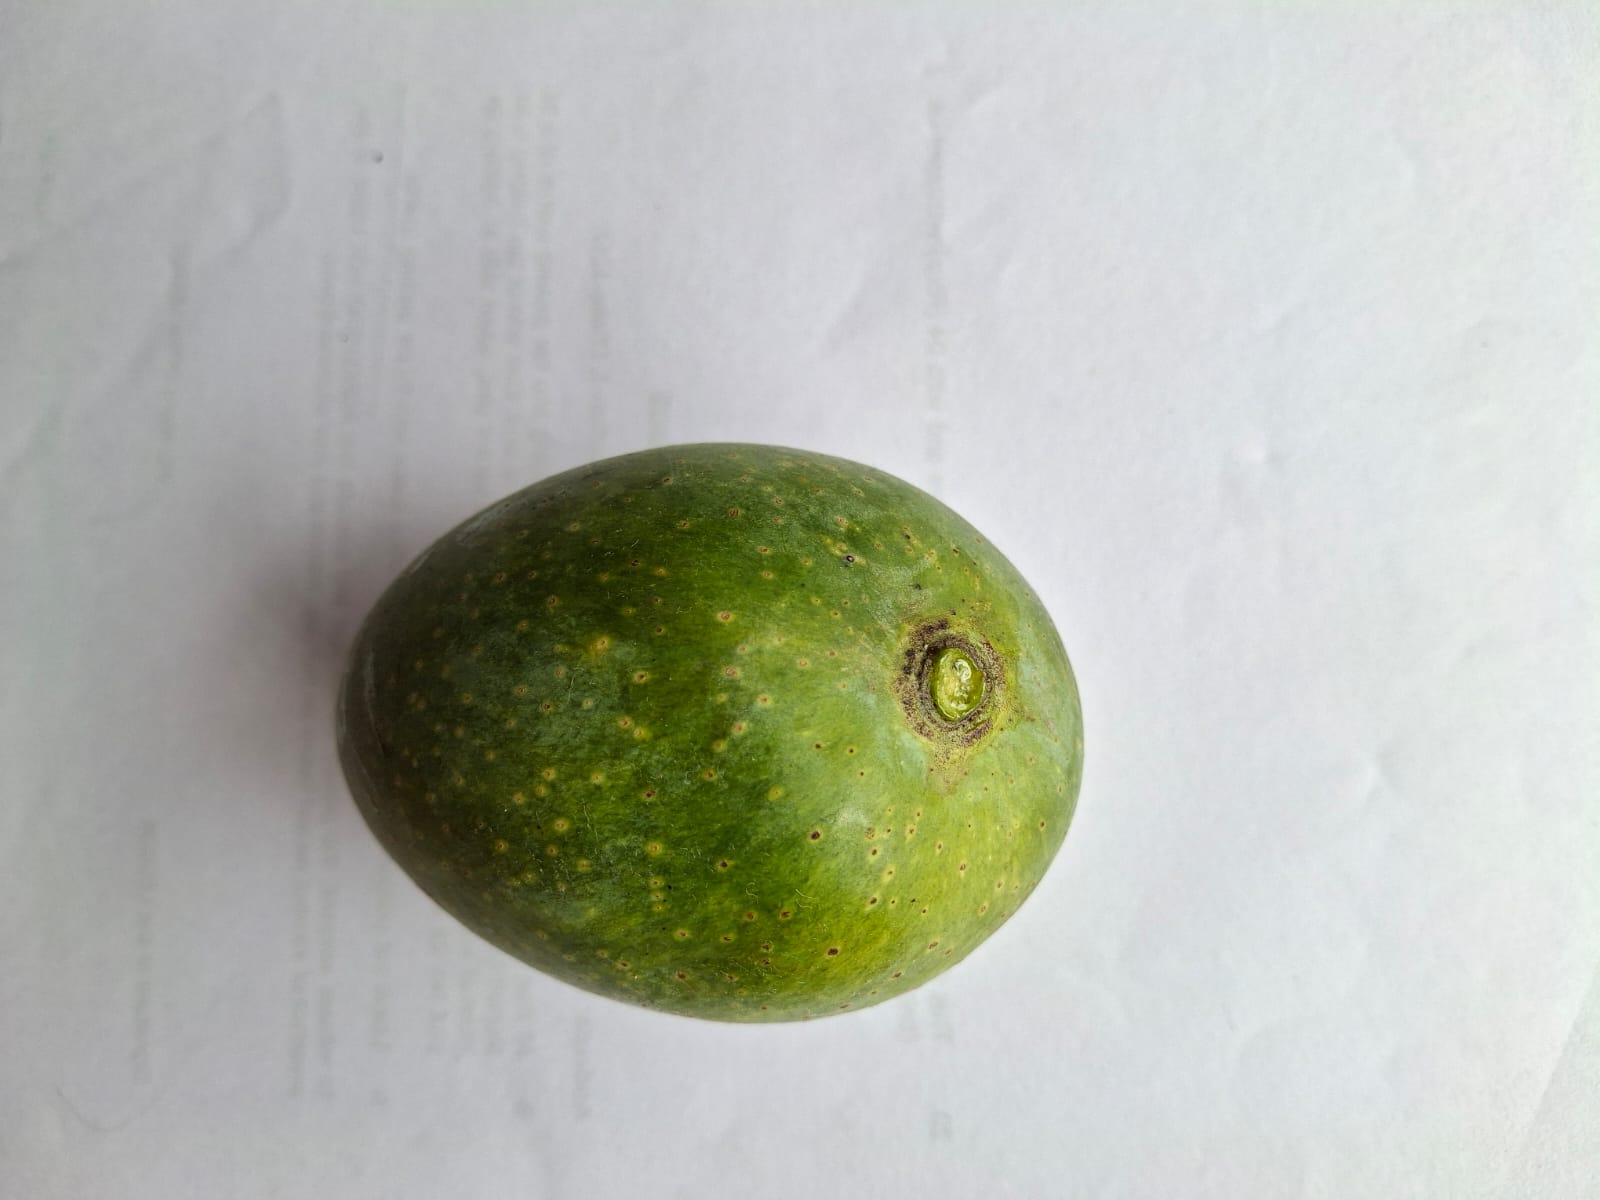
Mango variety: GopalBhog